Tom Brok family

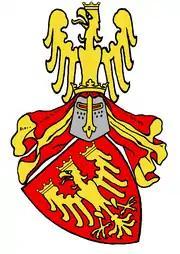
The tom Brok coat of arms

The tom Brok family (also: tom Broke, tom Brook, tom Broek, ten Brok, ten Broke; equivalent to Dutch , "at the marsh") were a powerful East Frisian line of chieftains, originally from the Norderland on the North Sea coast of Germany. From the second half of the 14th century, the tom Broks tried to gain control of East Frisia over the other chieftain families. The line of tom Brok died out in 1435.